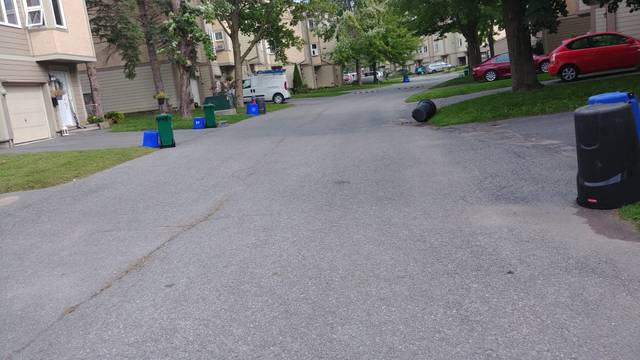
Region: Canada
Coordinates: 45.315, -75.888